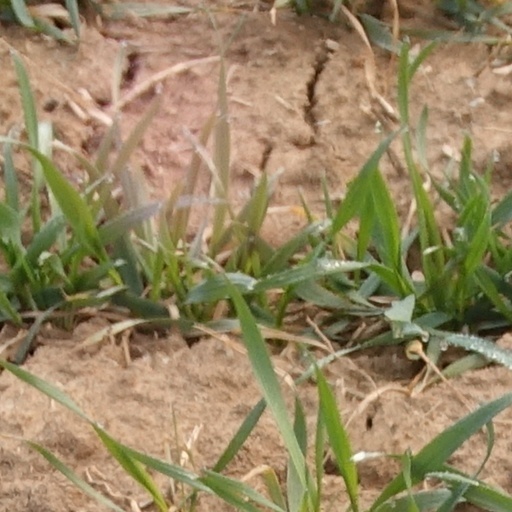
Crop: wheat